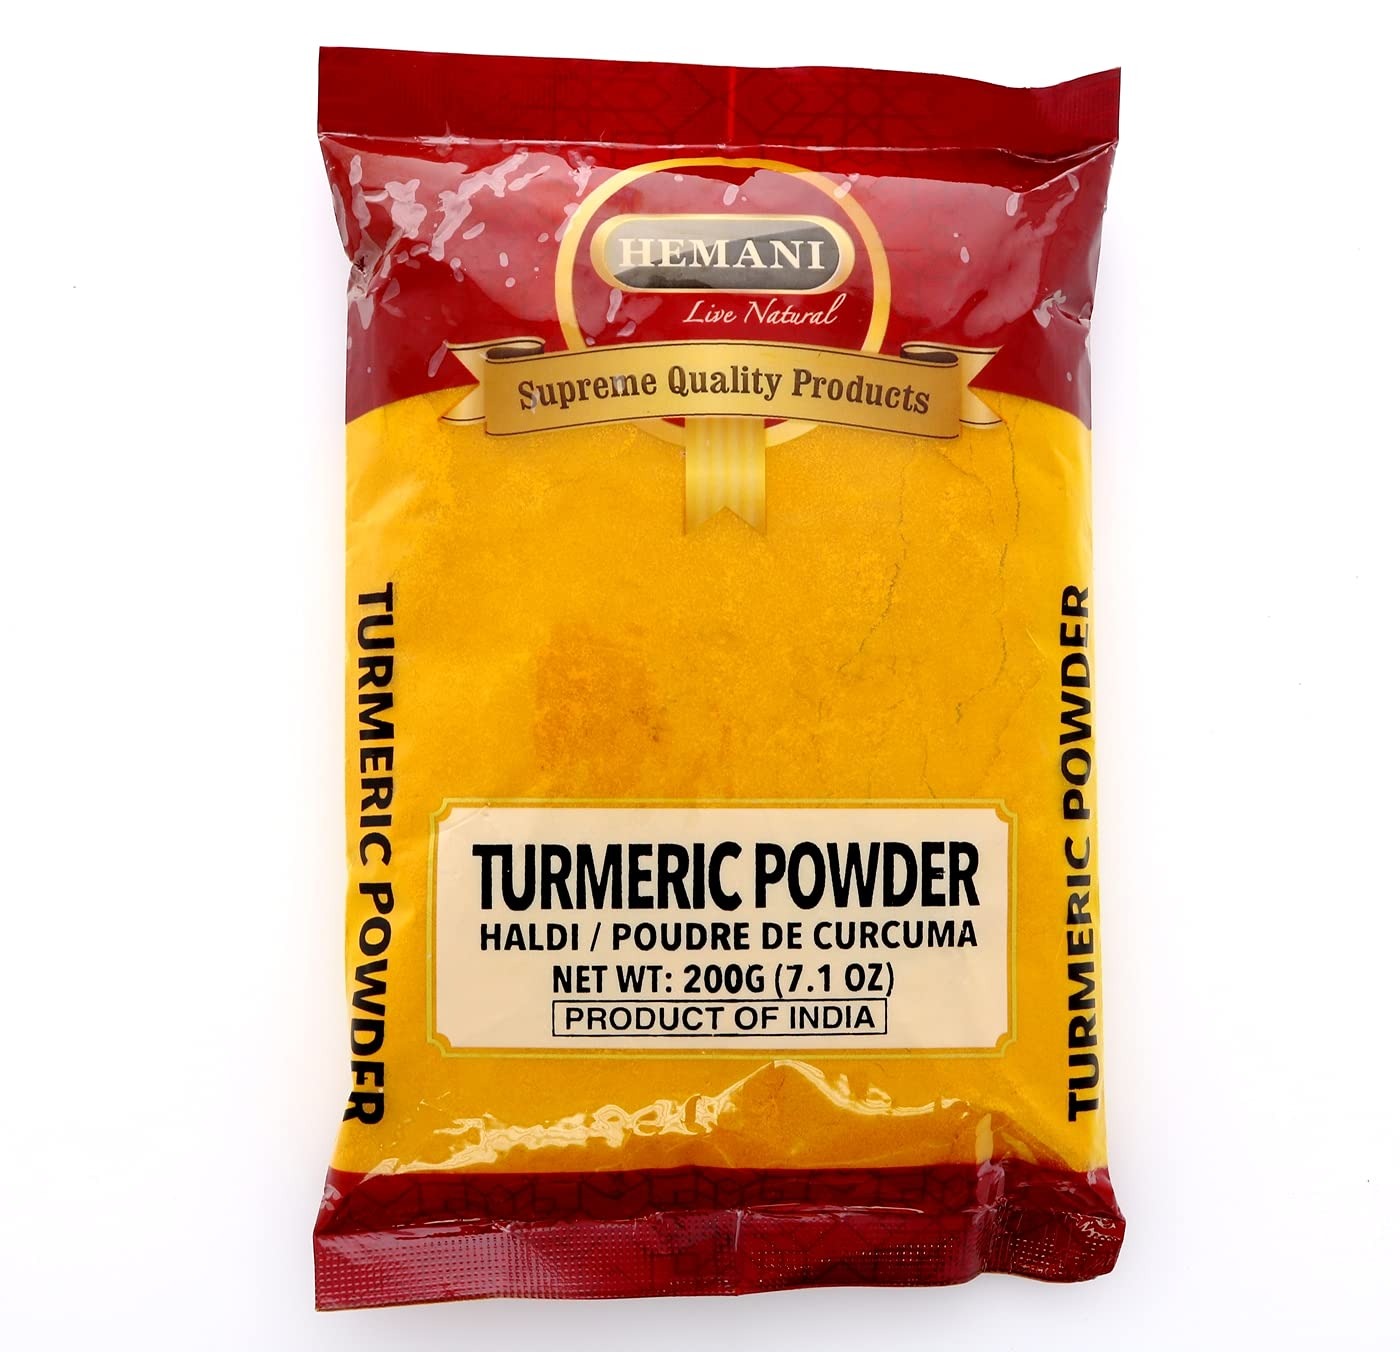
Item Name: Hemani 100% Natural Turmeric Root Powder - 200g (7.1 OZ) – Haldi - Curcumin – Curcuma - 100% Pure, Salt Free - Vegan - Gluten Friendly - NON-GMO - Indian Origin
Bullet Point 1: Enhance the flavor of your favorite dishes - Add a touch of warmth and earthiness to any dish by adding turmeric! Not only will it give your meal some extra flavor, but its vibrant yellow color can provide a unique twist to any plate.
Bullet Point 2: Natural food coloring - Use this traditional spice to add a splash of natural, vivid color to your meals. Turmeric is responsible for the vivid yellow shade in many curries, soups, and rice dishes. Its great for giving food that extra kick!
Bullet Point 3: Valuable health benefits - Turmeric contains an active compound called curcumin which provides reduces tissue swelling and redness and Free-radical scavengers properties that may help improve the functioning of your immune system. Get more bang for your buck with this one!
Bullet Point 4: Highly versatile spice that can be added to meals in a range of ways, including curries, marinades, lentils, soups, vegetables, smoothies & tea. Add a pinch in milk to enjoy golden latte to boost your health & feel fresh everyday.
Bullet Point 5: All-natural ingredient sourced from India & Southeast Asia - Proudly made from all-natural ingredients from India & Southeast Asia. We guarantee nothing less than superior quality that's naturally vegan and vegetarian friendly. No traces of artificial preservatives or additives in our product.
Product Description: Turmeric Powder, derived from the root of the turmeric plant, is a spice that has a distinct yellow hue and unique flavor. It is commonly used in cooking and is known for its versatility in enhancing the taste of various dishes. Apart from its culinary uses, turmeric has been associated with several potential benefits that may contribute to overall well-being. It may have properties that support brain function, heart health, and digestion. Whole Turmeric, also derived from the root of the turmeric plant, is a spice that is commonly used in cooking. It has a warm, earthy flavor and a vibrant yellow color that adds depth to a variety of dishes.
Value: 7.1
Unit: Ounce

Price: 8.27